Joshua Wander

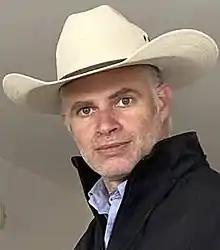

Rabbi Josh Wander is the international spokesman for the Israeli search and rescue agency ZAKA and was the Republican nominee for Mayor of Pittsburgh in the 2013 general election. He was also featured in a segment on the reality television "Doomsday Preppers". He is also a public relations consultant representing projects in, and around the Old City of Jerusalem.He recreated the Chatzotzrot bringing them back into existence after a 2000 year hiatus.